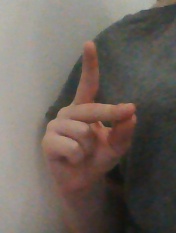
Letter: ta